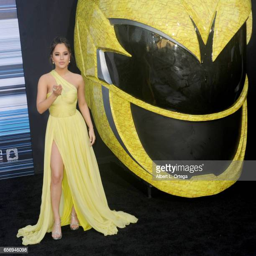
latin pop artist arrives for the premiere